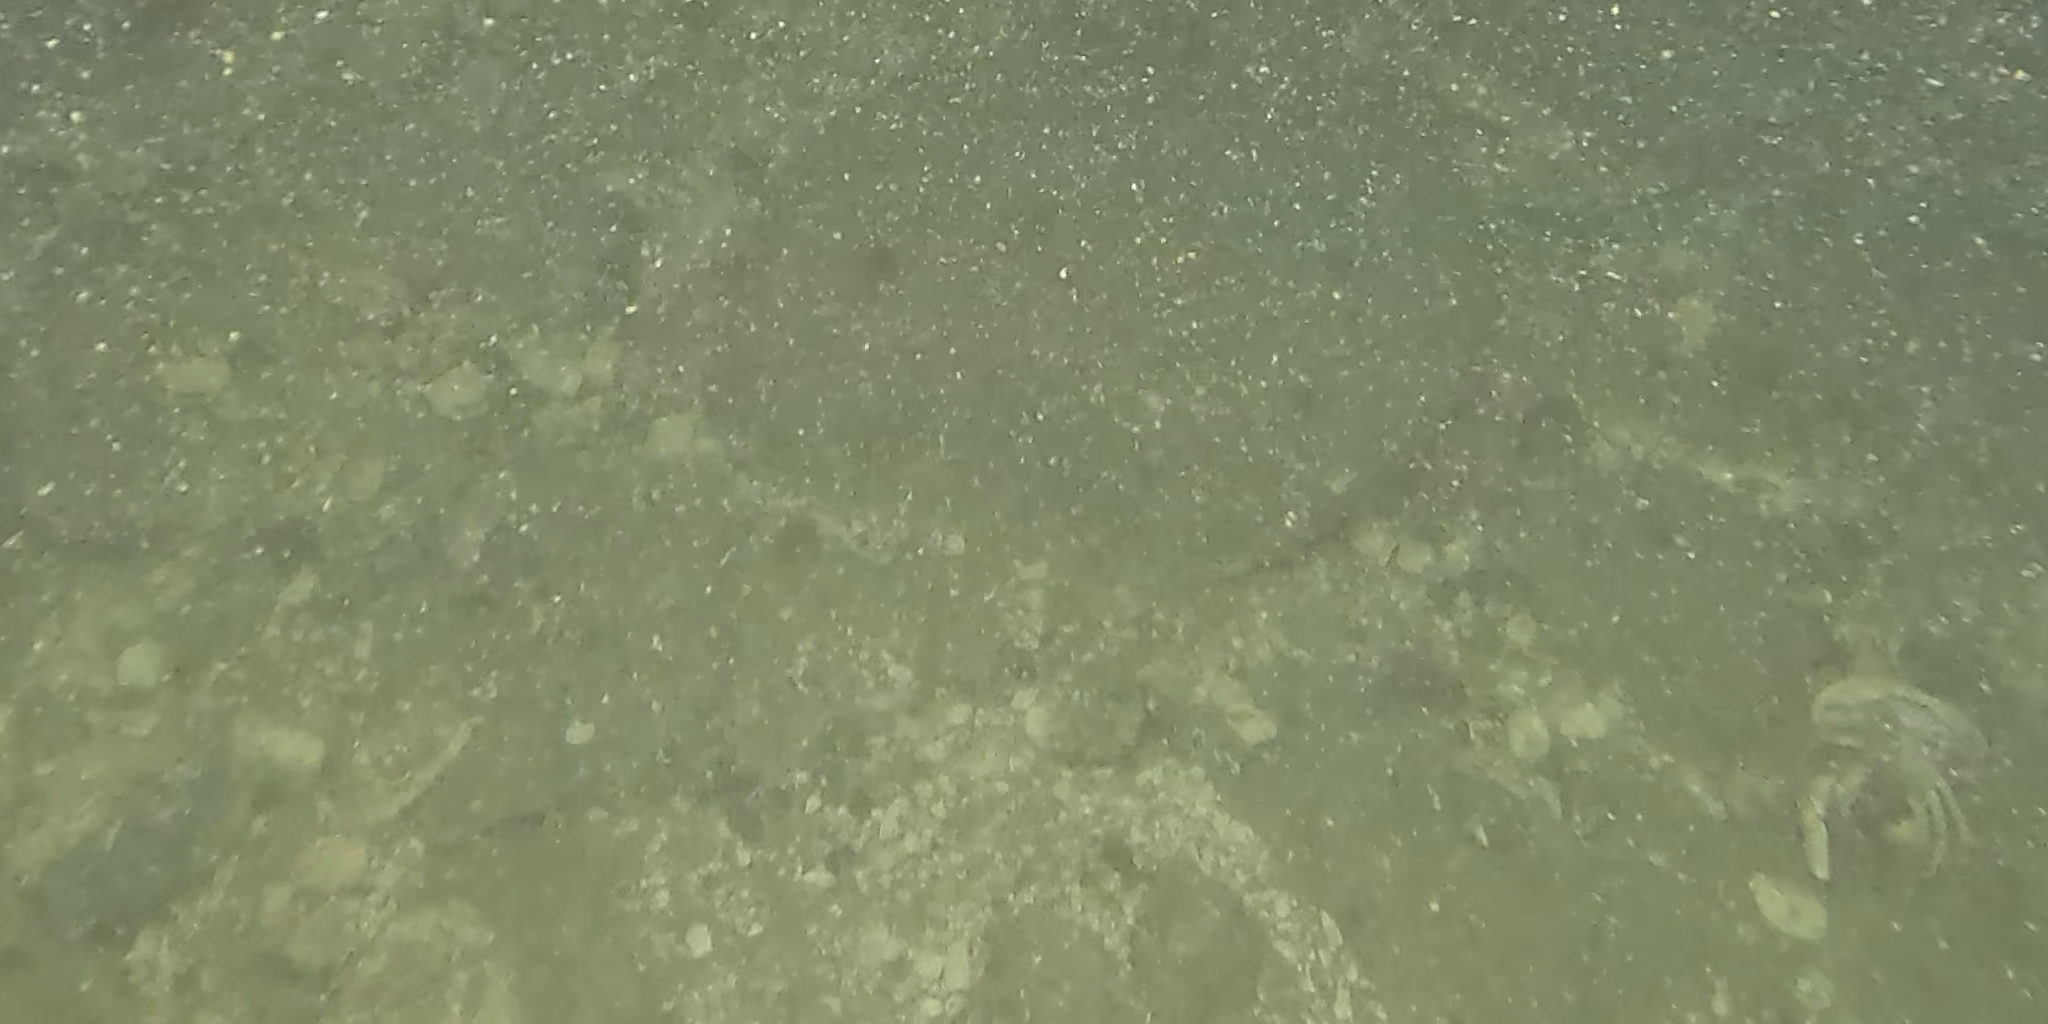
Seabed habitat: stone